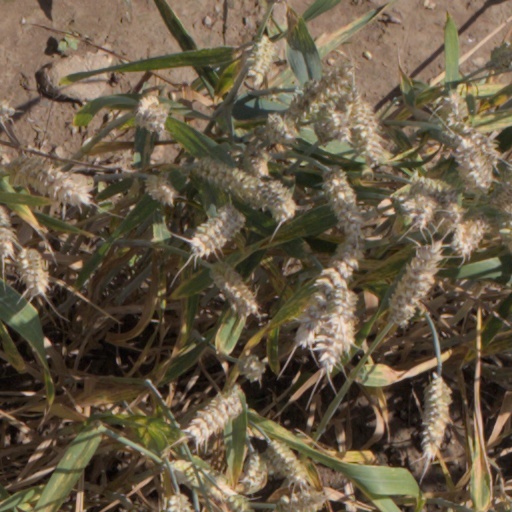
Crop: wheat